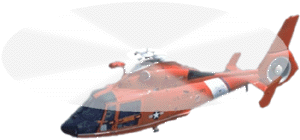
Hélicoptère des garde-côtes des États-Unis d'Amérique avec animation des pales (modèle
Un aérogire est un aérodyne à voilure tournante, c'est-à-dire un aéronef plus lourd que l'air dont la sustentation est assurée par la rotation d'un ou plusieurs rotors. L'hélicoptère équipé d'un rotor principal assurant également sa propulsion et d'un rotor anticouple en queue, est le représentant le plus courant de cette catégorie, mais il existe de nombreuses autres configurations, telles que l'autogire.
Un hélicoptère est un aéronef dont la sustentation et la propulsion sont assurées par une voilure tournante, couramment appelée rotor, et entraînée par un ou plusieurs moteurs.